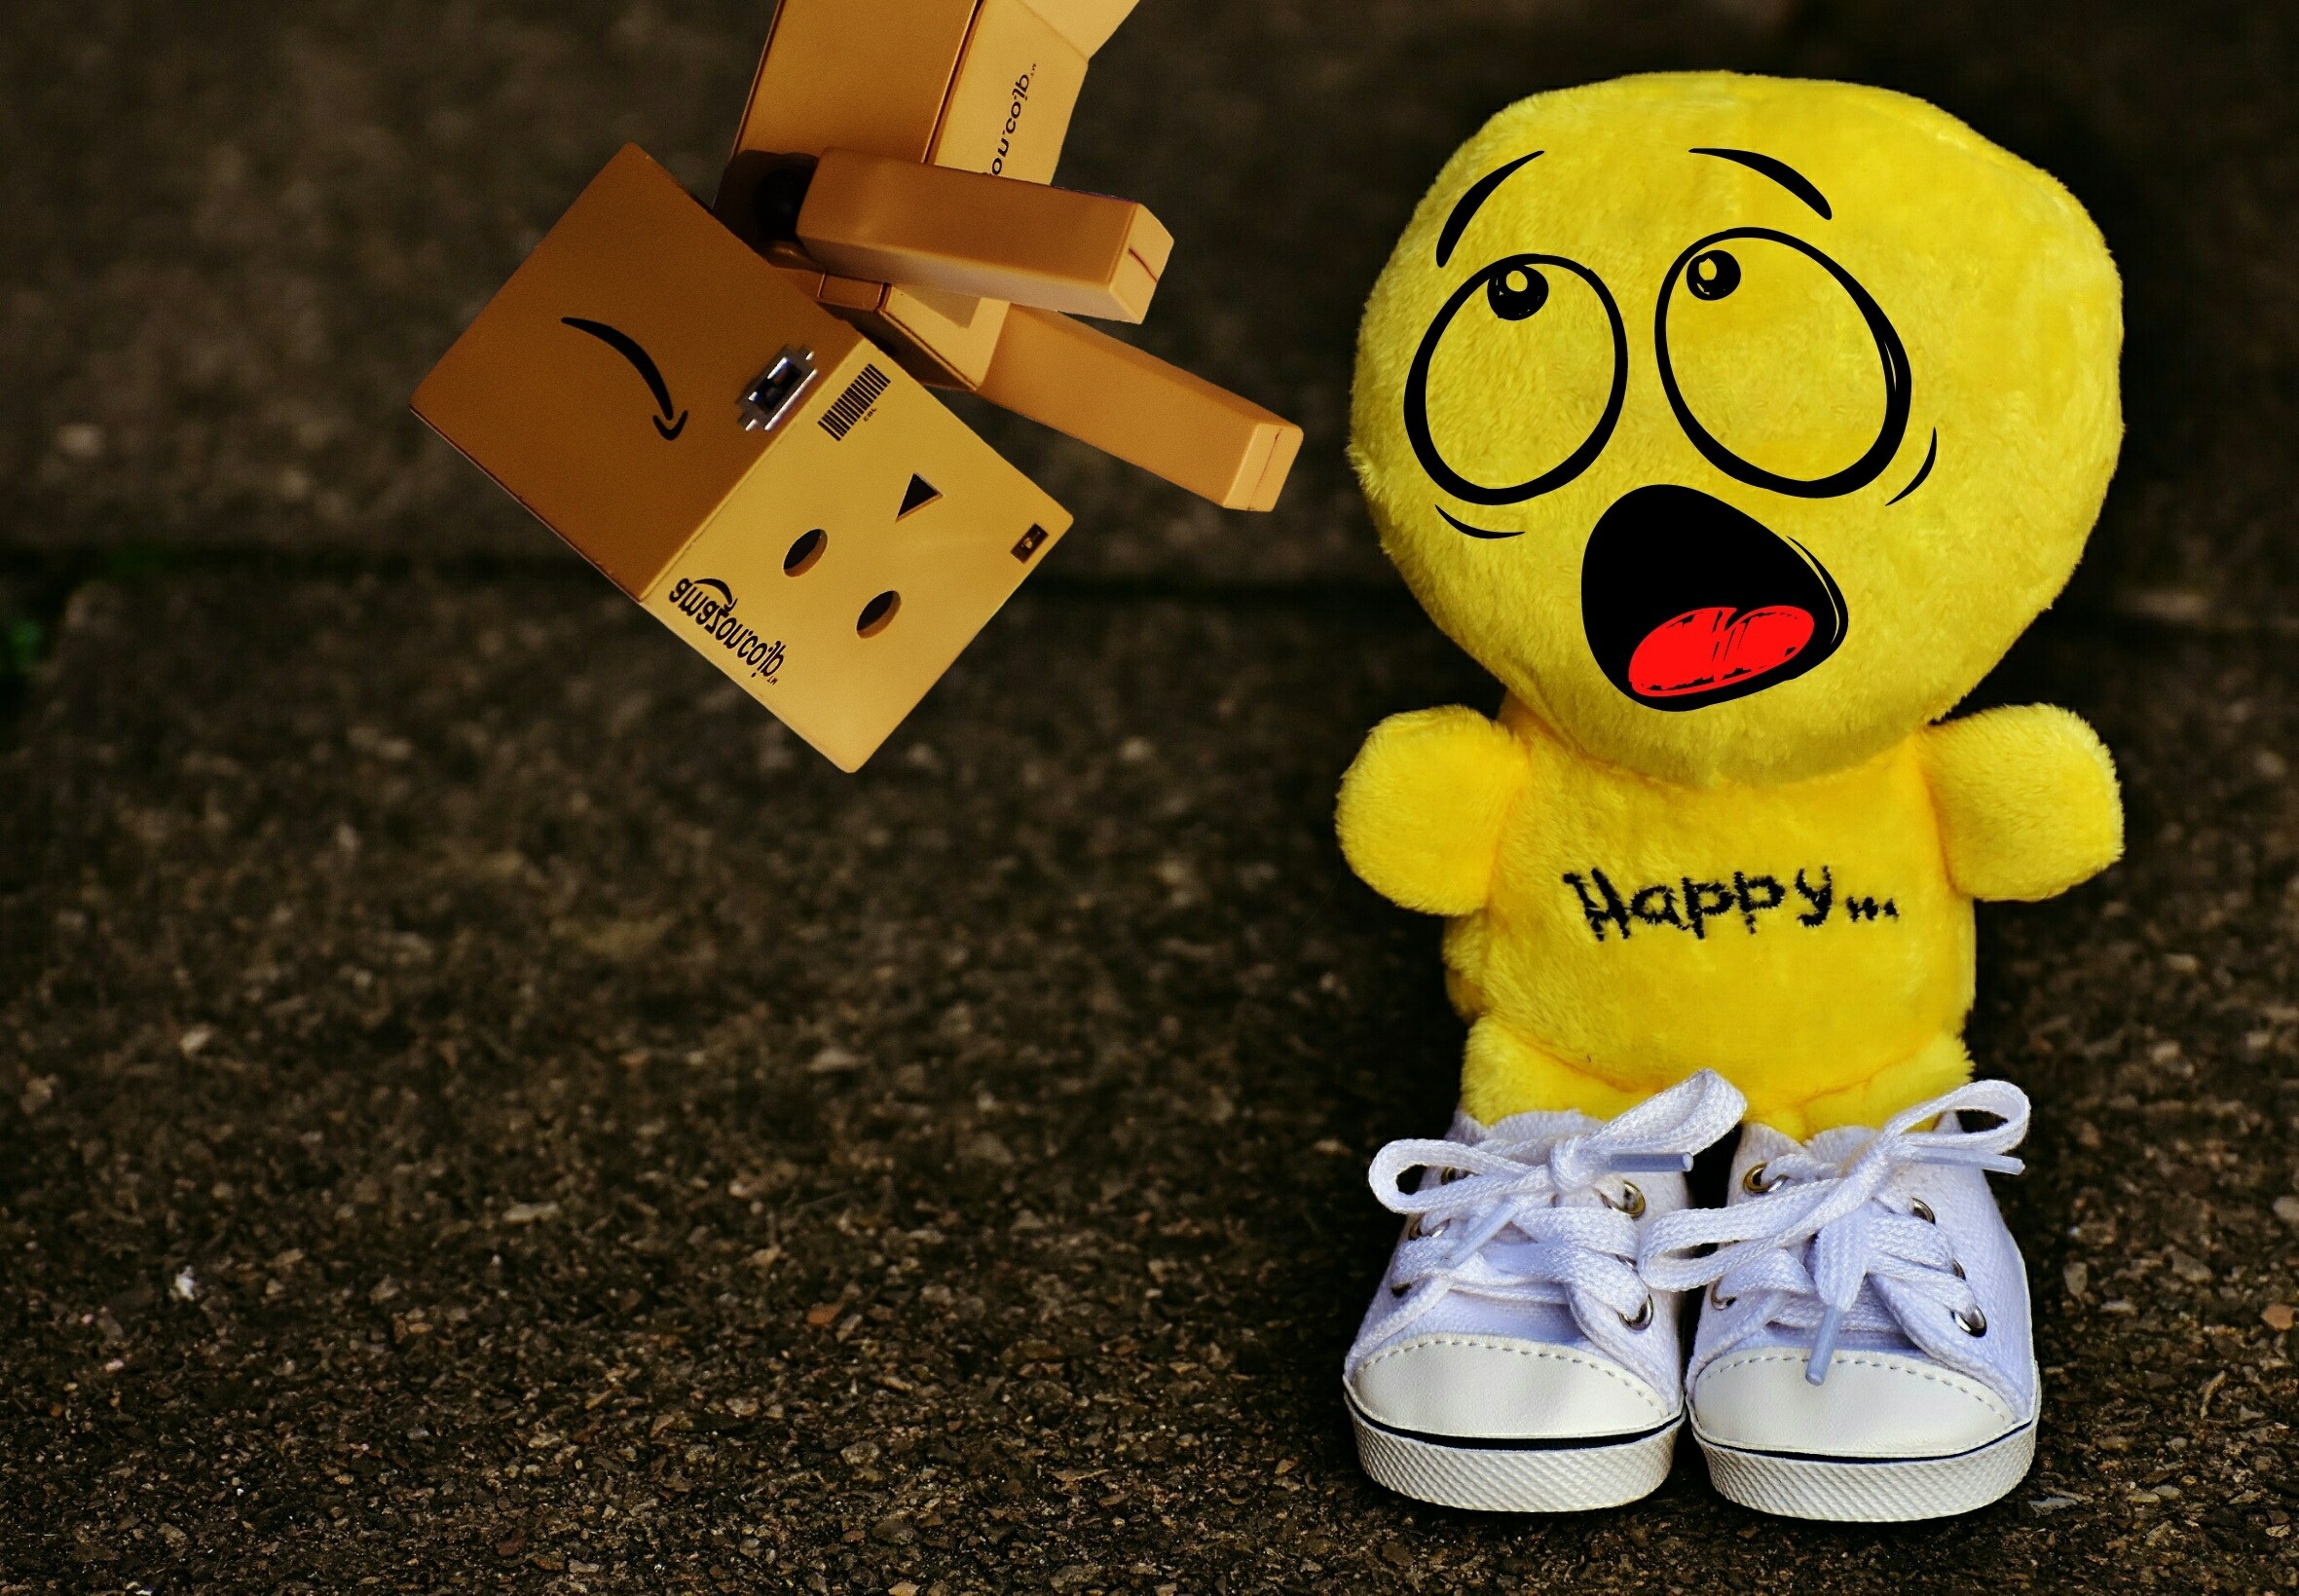
sweet, cute, green, yellow, toy, start, figure, happy, sneakers, funny, day, plush, amazed, danbo, emotion, beginning, smiley, emoticon, keep smiling, stuffed toy, horrified